2018 Stadium Super Trucks

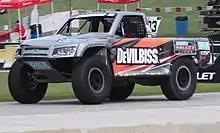
Brabham competing at Road America

In August, the trucks made their debut at Road America in support of the NASCAR Xfinity Series' Johnsonville 180, running a shortened course that bypassed turns 6–12, though the full circuit was utilized for the final laps. NASCAR drivers Casey Mears and Greg Biffle competed in the weekend, the latter making his SST debut. Gordon and Brabham won the weekend's races, while Biffle finished second in the latter.